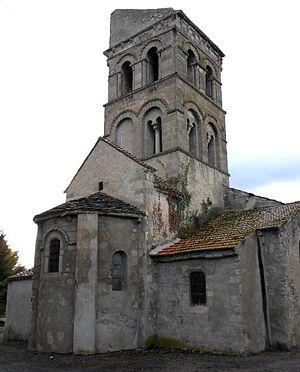
Église Saint-Martin (Inscrit) This building is indexed in the Base Mérimée, a database of architectural heritage maintained by the French Ministry of Culture,
Cet article recense une partie des monuments historiques de l'Allier, en France.
L'église Saint-Martin est une église située à Taxat-Senat, en France.
Taxat-Senat est une commune française située dans le département de l'Allier, en région Auvergne-Rhône-Alpes.